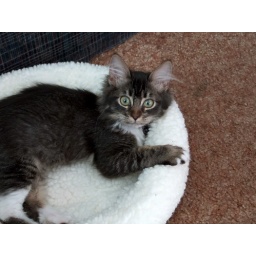
New bed in new home Feb 2004